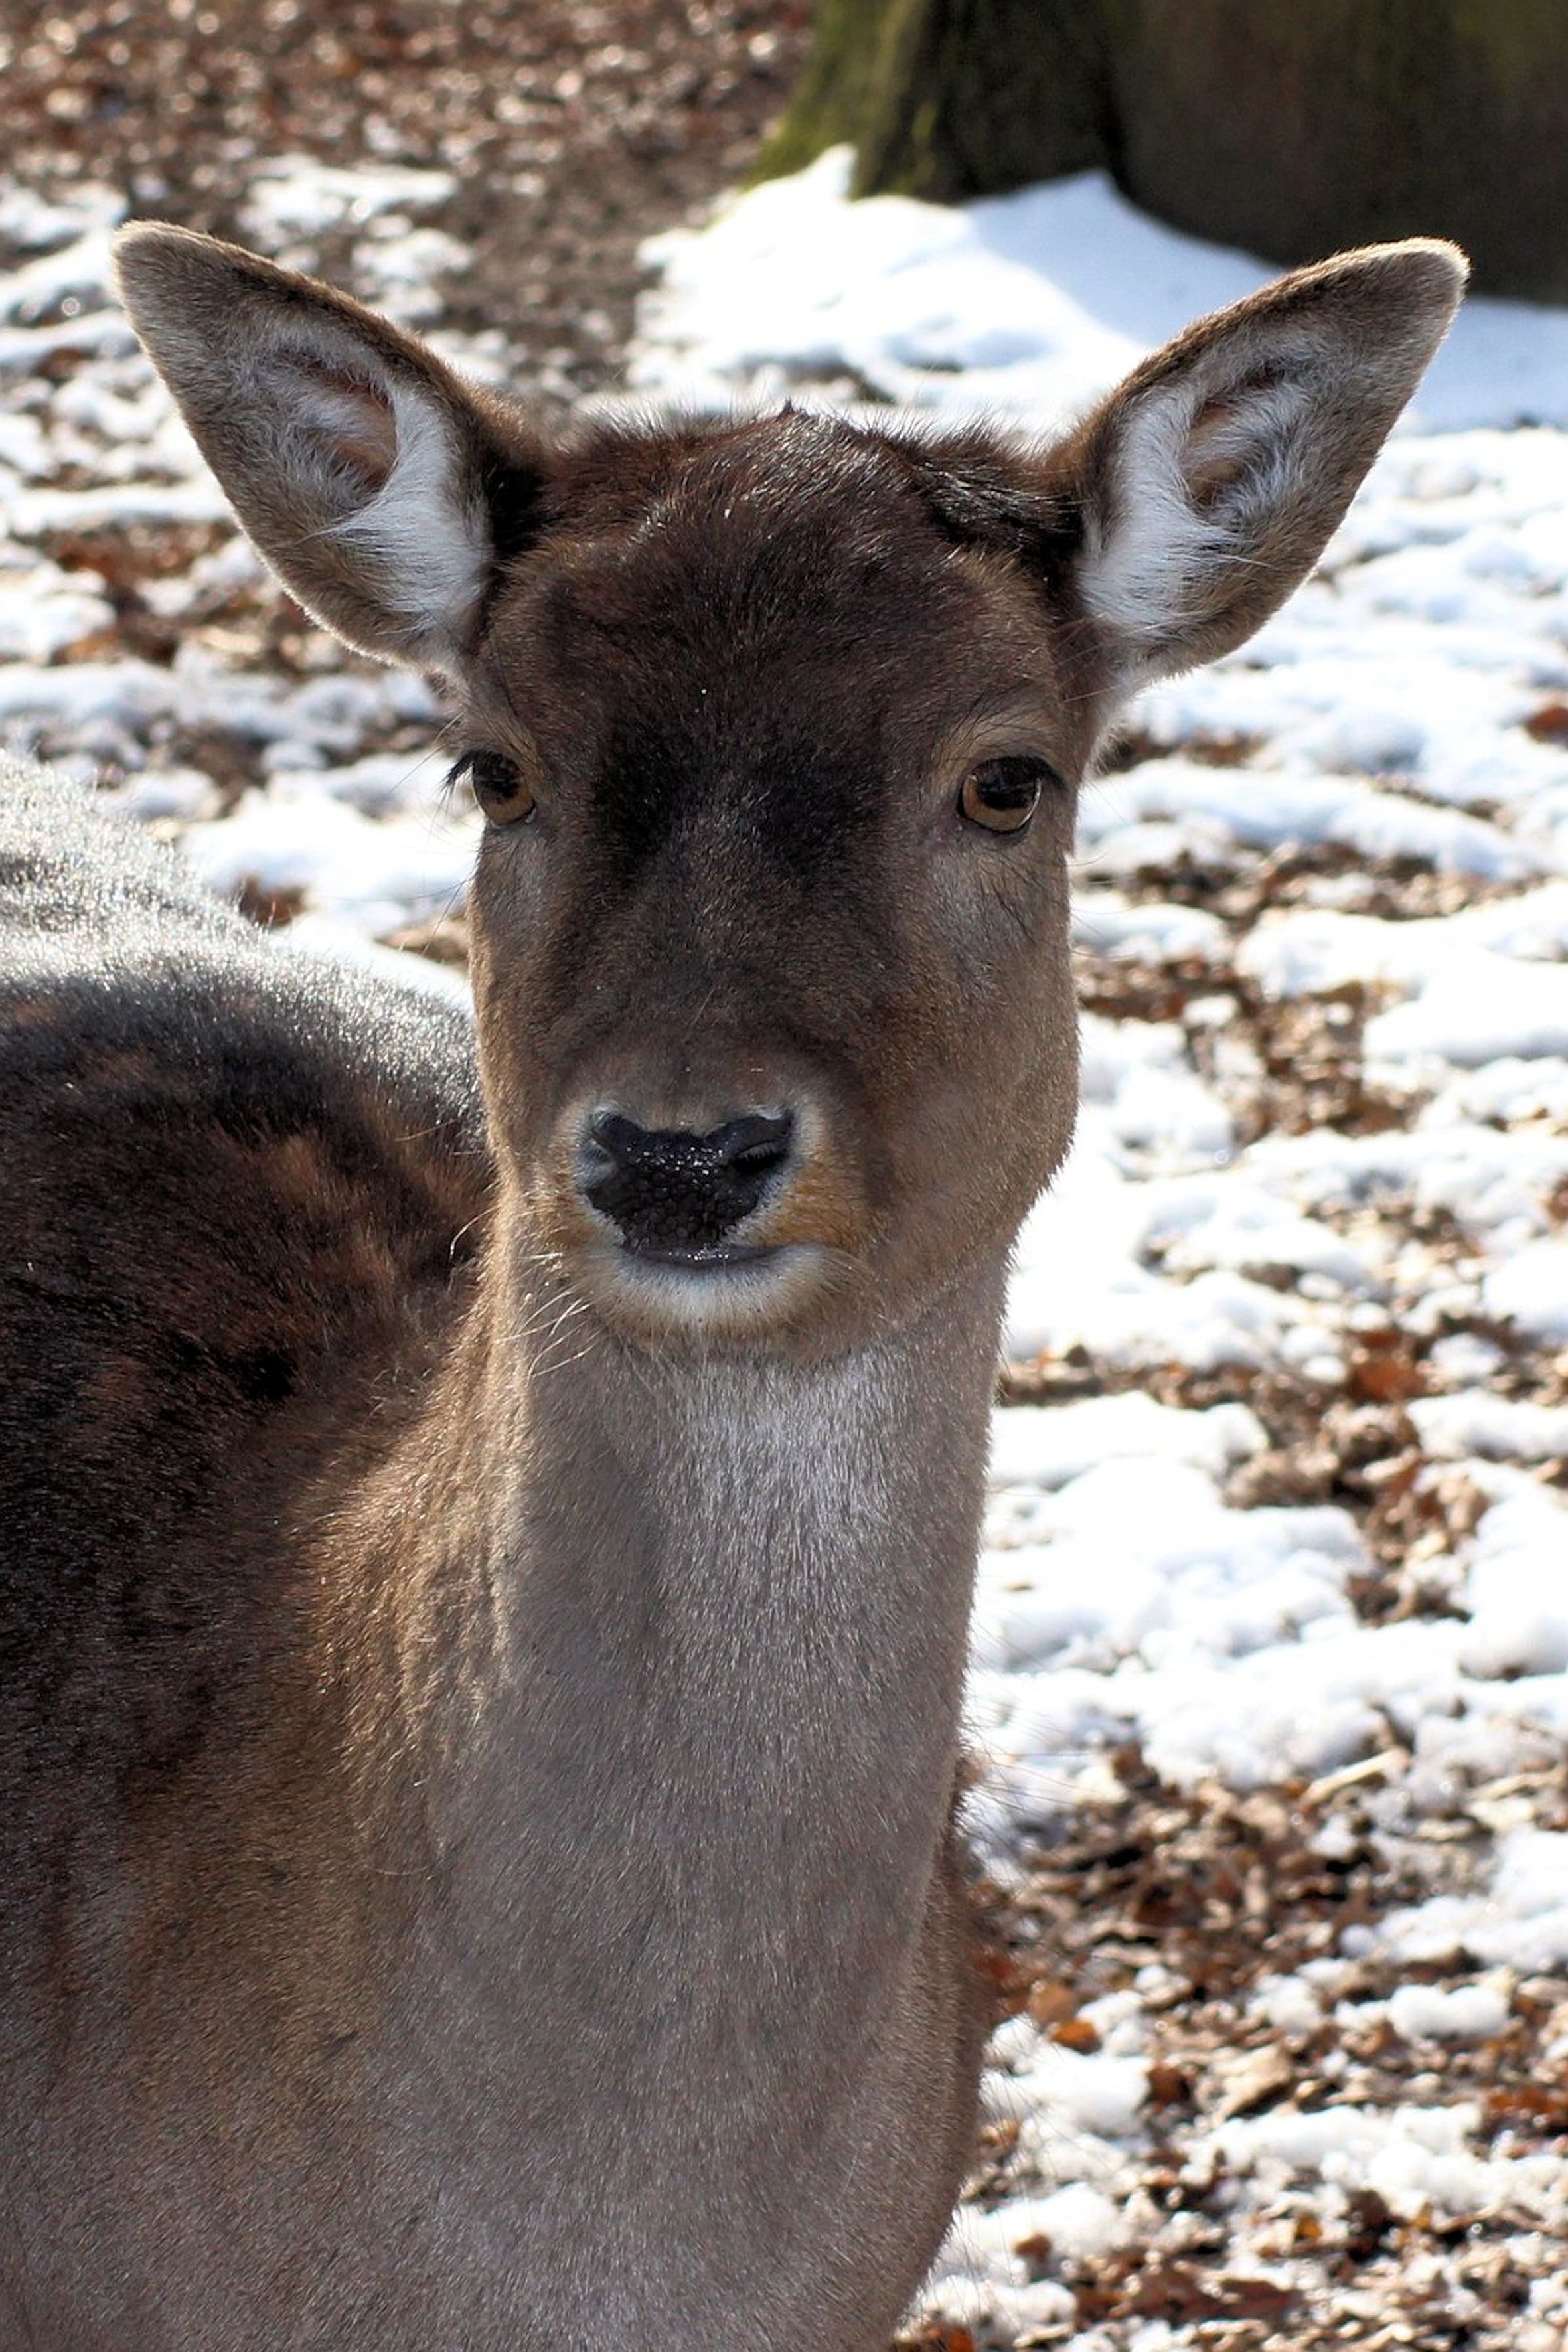
nature, forest, winter, wildlife, deer, zoo, mammal, fauna, vertebrate, roe deer, fallow deer, wintry, white tailed deer